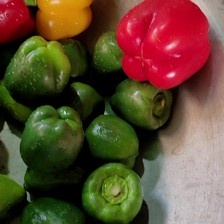
Label: capsicum